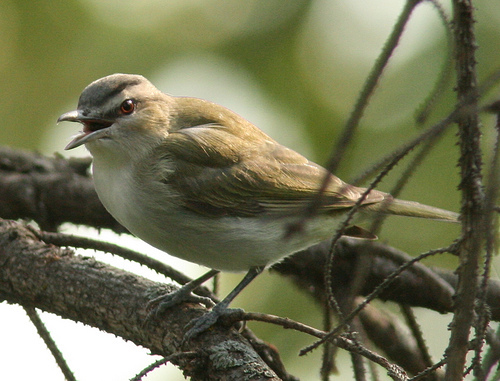
this bird is heavy for its smaller size has a white eye stripe and a dark grey crown.
this bird is brown in color with a curved brown beak and brown eye rings.
a small but plump bird of varying shades of brown.
the birds has a brown crown, nape, covert and retrice with it's breast in white color.
the bird has a grey crown and a brown back.
this is a white bird with light brown wings and a grey stripe on its head.
its puffy body has a tan belly, small pointed beak, and wings with a green tint.
this bird is ready to strike with a lot layers of feathers that are light brown on the back with a white belly.
this bird is brown and white in color, with a light colored beak.
this bird has wings that are brown and has a white belly
Species: Red Eyed Vireo